Para Para Paradise

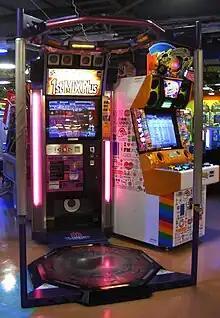
A "Para Para Paradise 1st MIX Plus" arcade cabinet

A Korean version of ParaParaParadise, called ParaParaDancing was also released. The songlist was changed to feature more Korean music, including a song by S.E.S. Songs by Korean artists, H.O.T. "Hold On Me", sung in Korean, was originally in Japanese. ParaParaDancing also features the ability to play on the reverse side of the stage by setting the machine to sense on the rear 5 out of the total 8 sensors, facing the spectators instead.